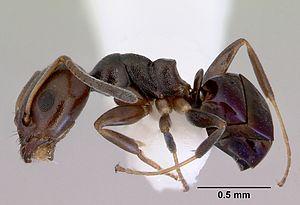
Ochetellus est un genre de fourmis décrit pour la première fois par l'entomologiste australien Steven O. Shattuck en 1992. Il le place dans la sous-famille des Dolichoderinae, famille des formicidés. Les fourmis de ce genre sont petites et de couleur noire ; les ouvrières mesurent 1,75 à 3 millimètres de longueur, les mâles sont plus petits, environ 1,6 mm, et les reines sont les plus grandes, atteignant 4 mm. Il y a sept espèces décrites et trois sous-espèces décrites qui vivent principalement en Australie dans une grande variété d'habitats, mais certaines espèces se trouvent en Asie. Une espèce, Ochetellus glaber, a été introduite en Nouvelle-Zélande et aux États-Unis.
Ochetellus glaber est une espèce de fourmis. Originaire de l'Australie, elle fut introduite dans un certain nombre de pays, comme la Chine, l'Inde, le Japon, la Nouvelle-Zélande, les Philippines et les États-Unis, où elle s'est établie en Floride et à Hawaï où elle est considérée comme une espèce envahissante. On la trouve aussi dans l'île Lord Howe, en Nouvelle-Calédonie, dans l'île Norfolk, à La Réunion et dans les îles Salomon.